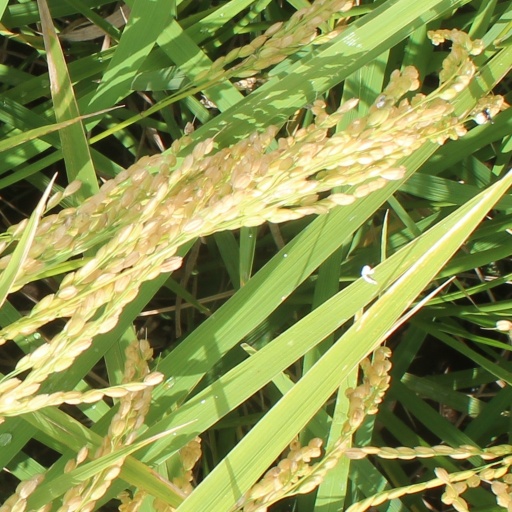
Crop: rice